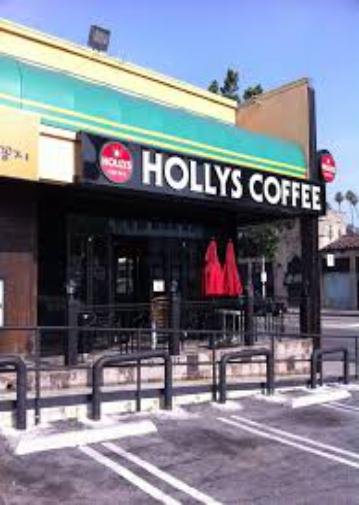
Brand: Hollys Coffee
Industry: Food